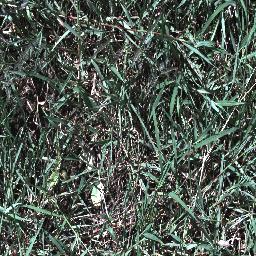
Label: negative